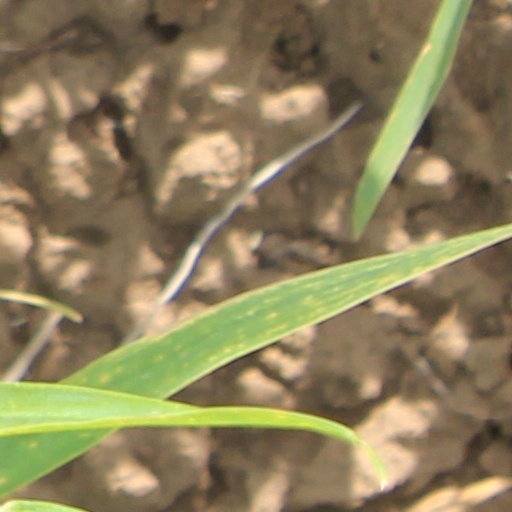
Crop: wheat